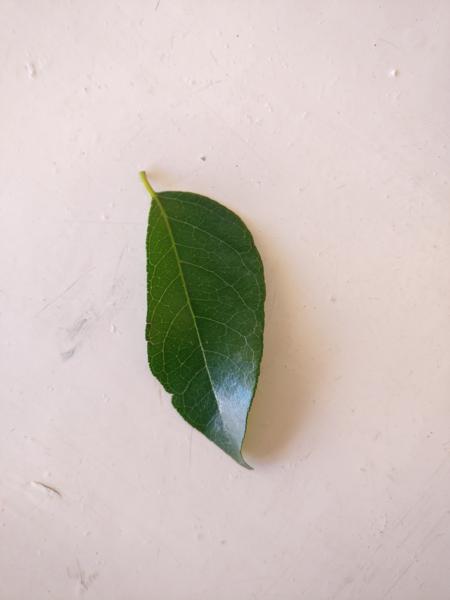
Plant: Curry